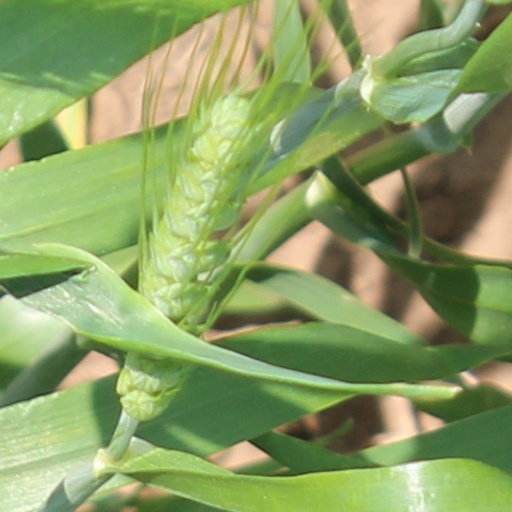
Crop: wheat